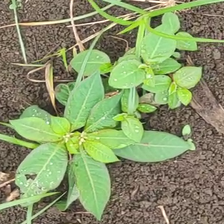
Weed species: Moti_dudhi(Euphorbia_geneculata_L)